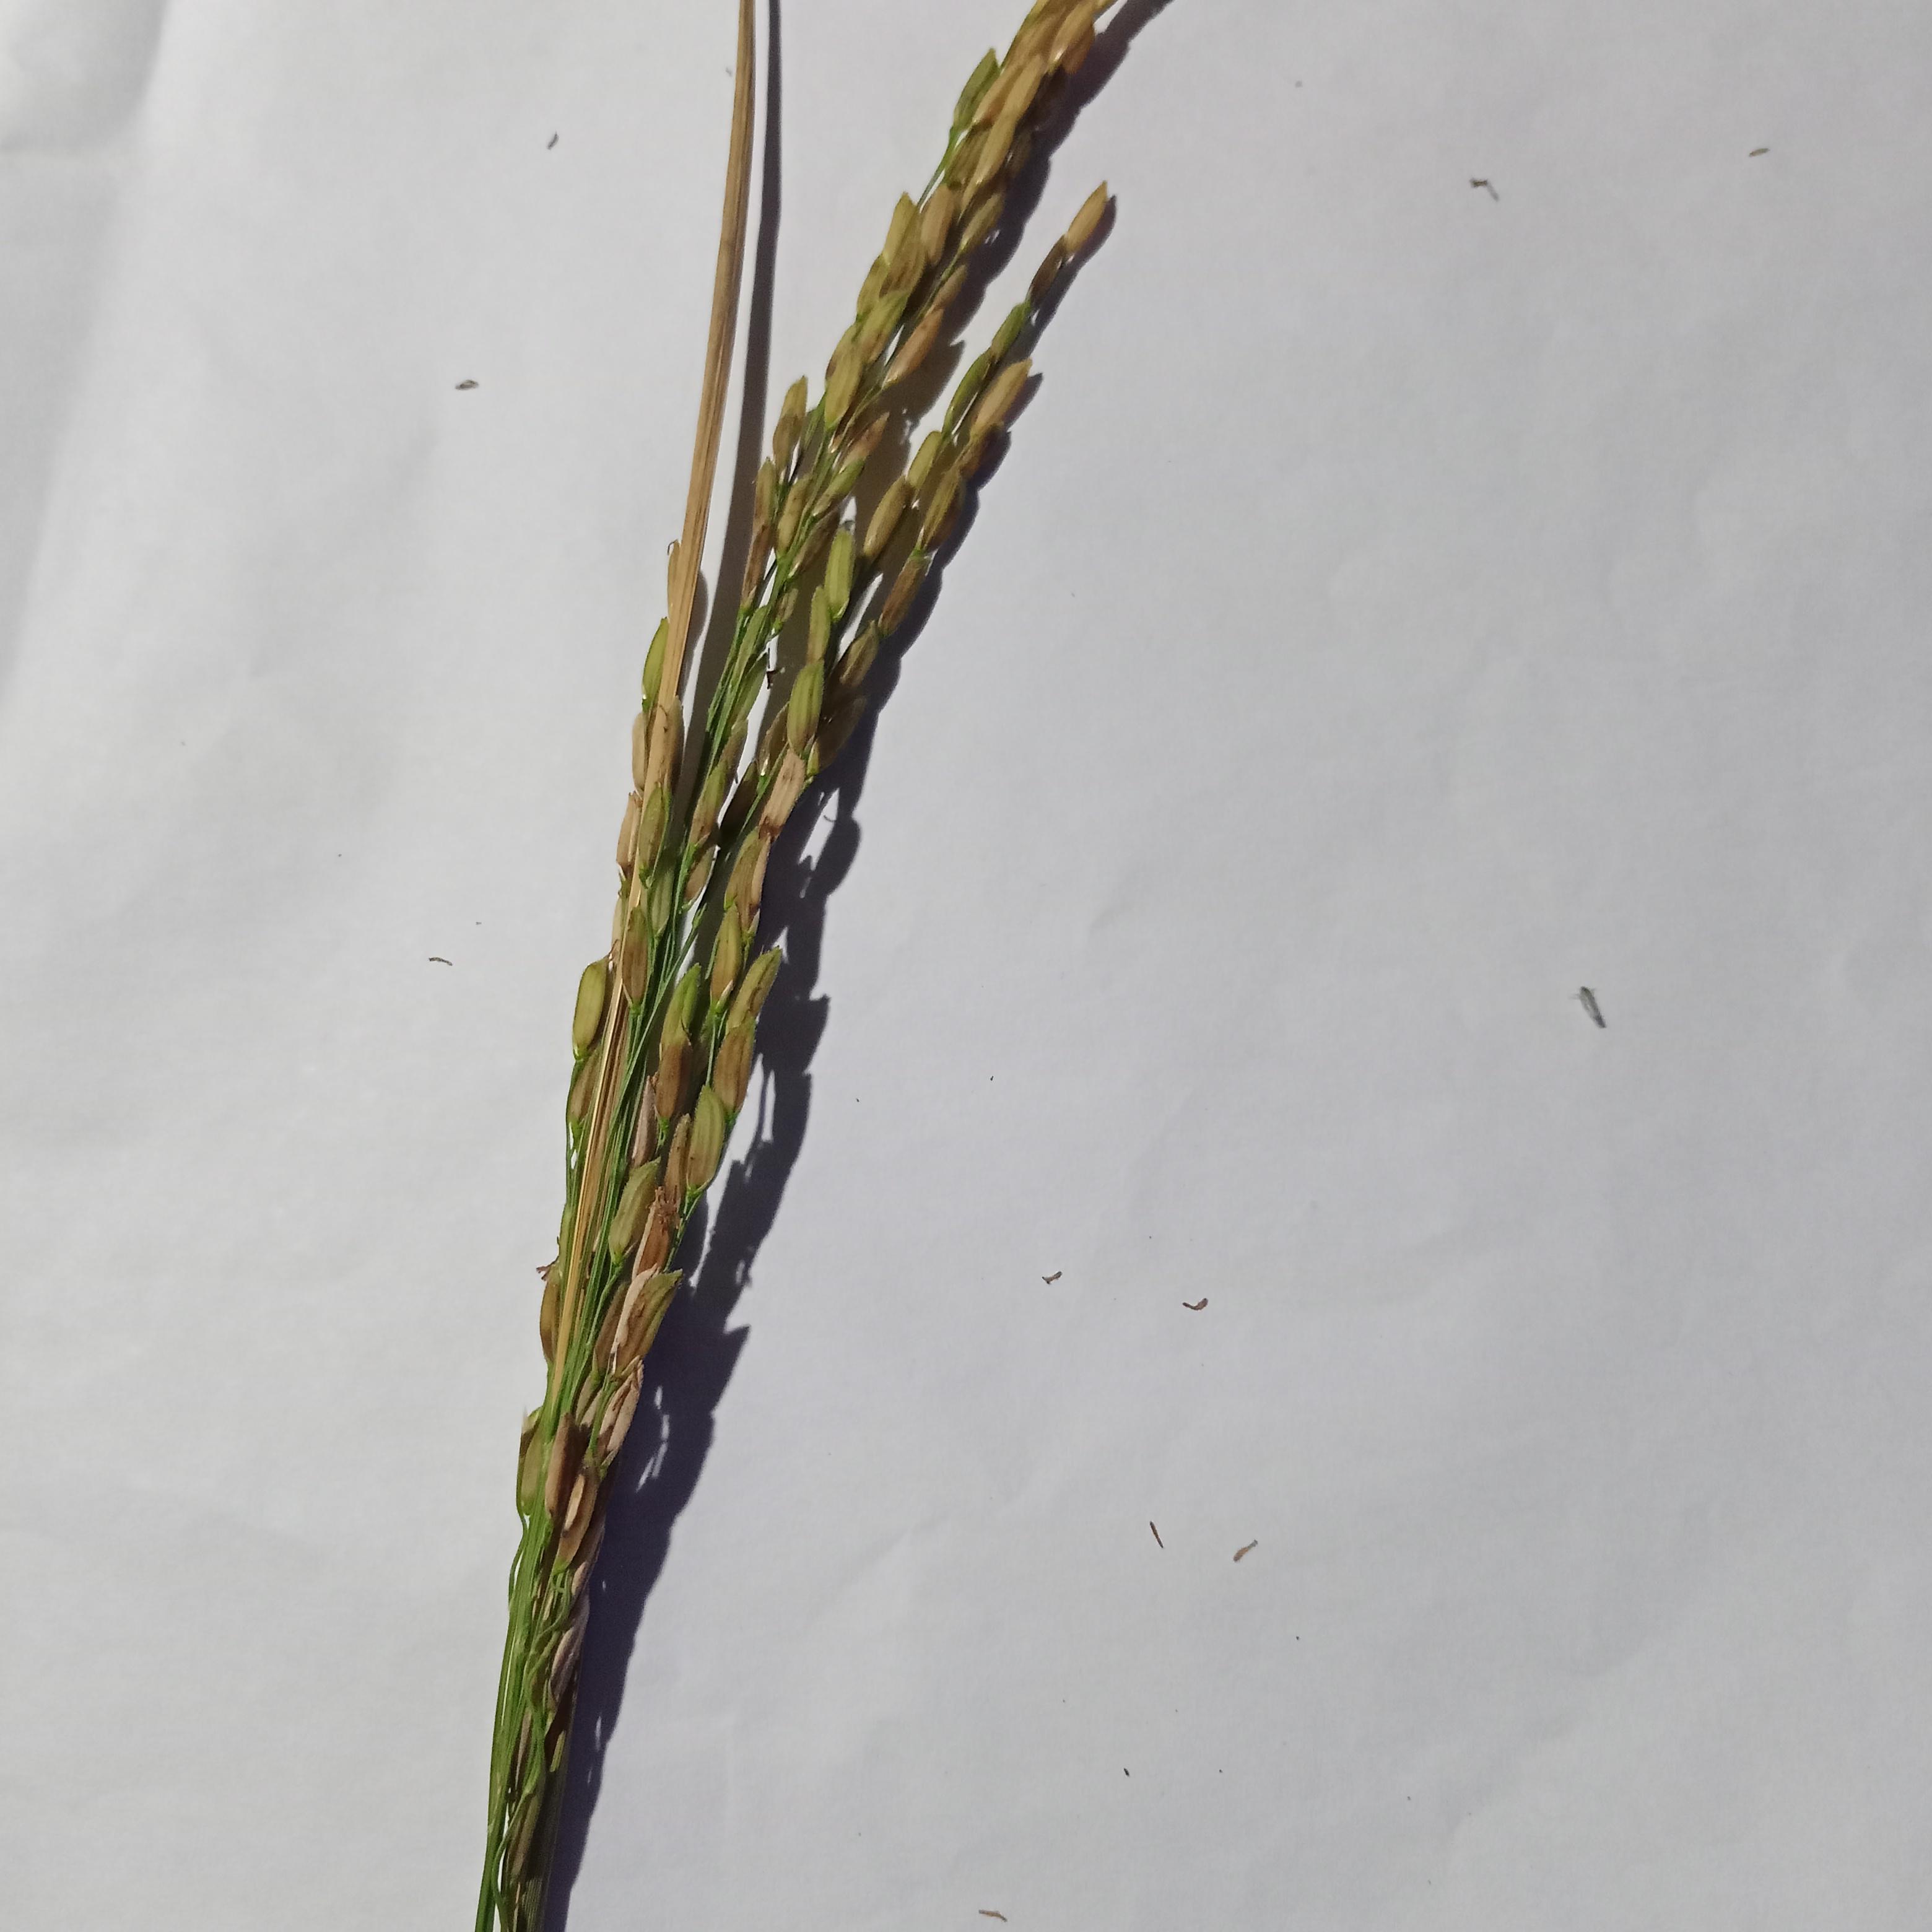
Label: Rice___Neck_Blast